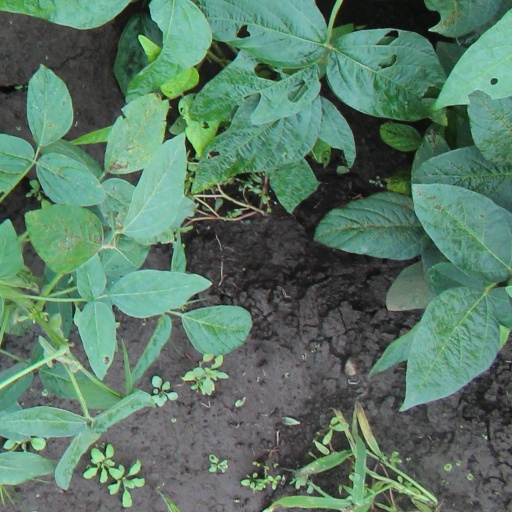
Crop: soybean